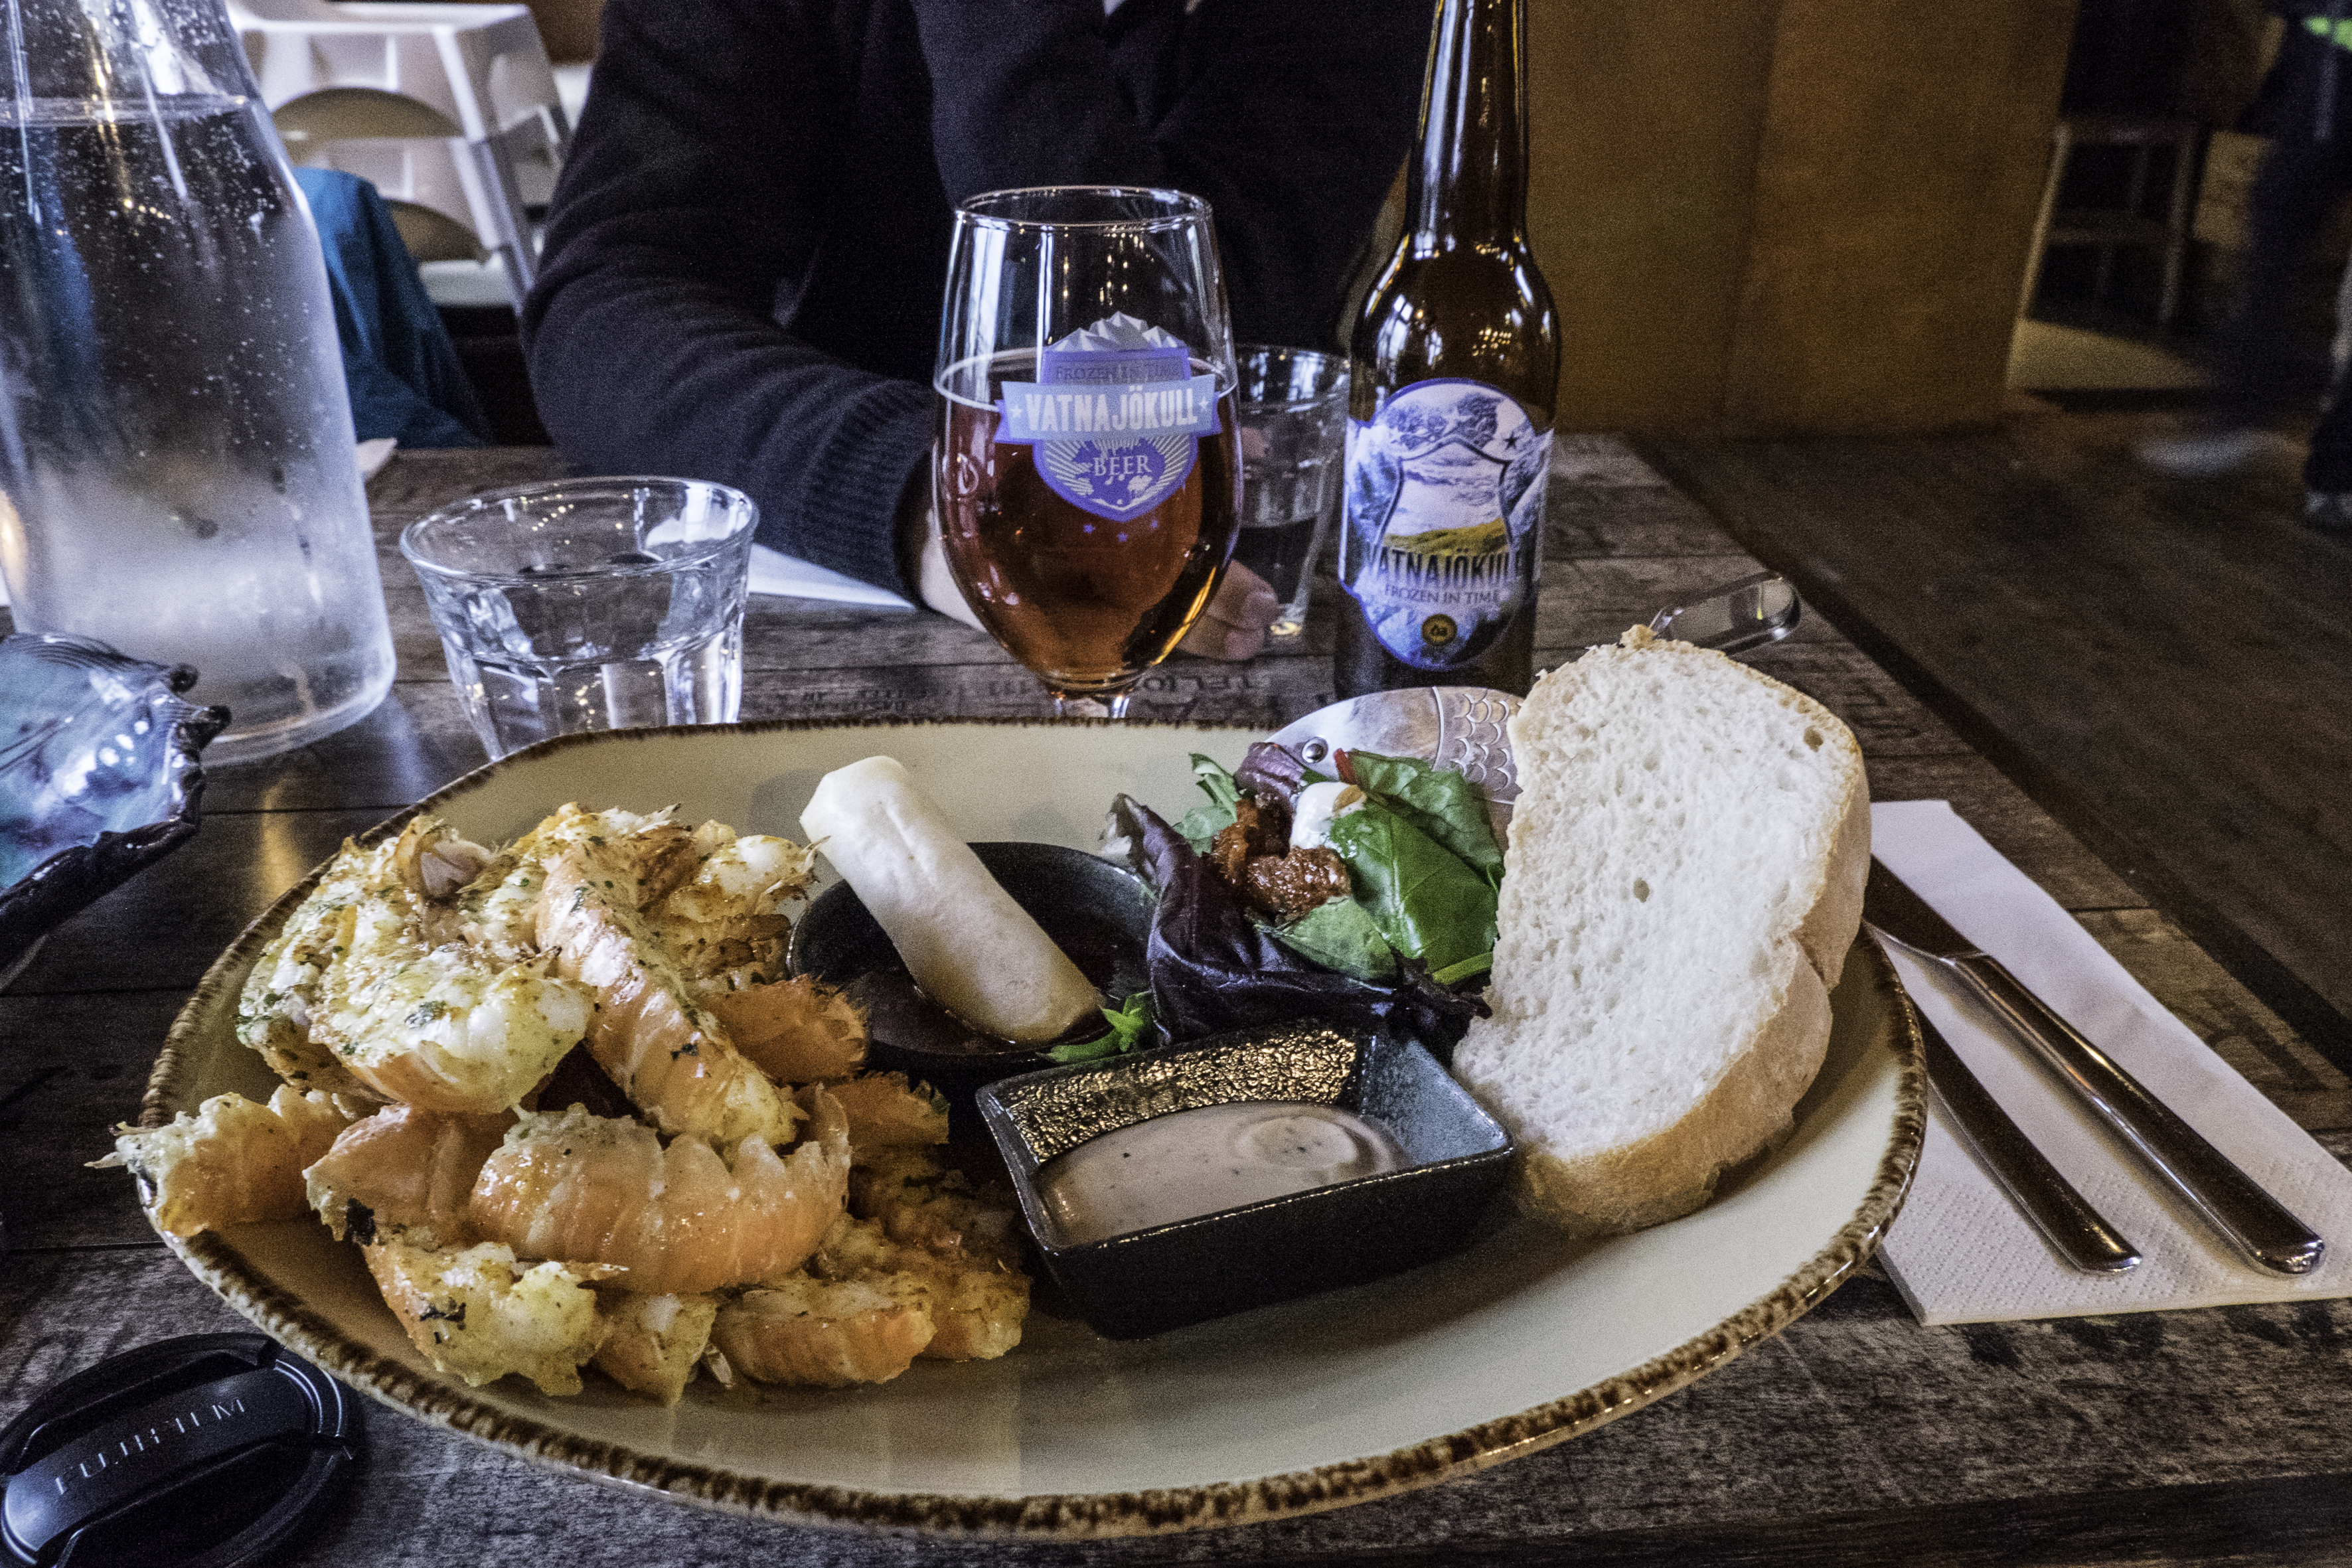
restaurant, travel, fujifilm, dish, meal, food, seafood, iceland, lunch, cuisine, is, fuji, fujixt1, brunch, fujix, hfn, sense